David Gollaher

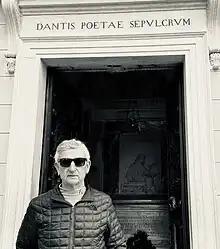
Dante's tomb in Ravenna

David L. Gollaher was the founding President & CEO of the California Healthcare Institute (CHI), 1993–2014, from which he joined Gilead Sciences. Initially, in 1998, he was a charter member of Gilead's Health Policy Advisotry Board, then, from 2014 to 2018, he served as the company's head of worldwide Government Affairs and Policy. Subsequently, in early 2019, he was appointed Senor Vice President of global policy and government affairs at Vir Biotechnology, an emerging growth biotech company focused on infectious diseases. He retired from Vir in 2021. Previously, in 2018, he was named Senior Fellow at the Leonard D. Schaeffer Center for Health Policy and Economics at the University of Southern California.